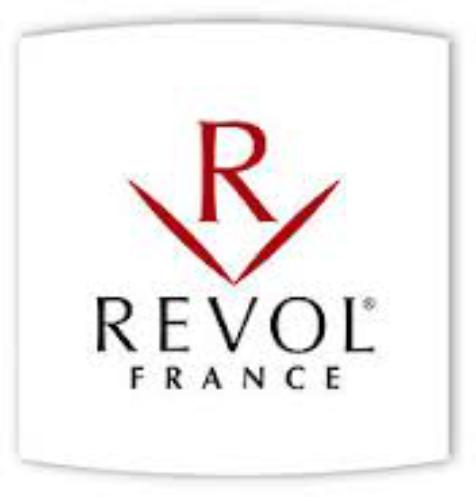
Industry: Necessities